Women's National Basketball Association

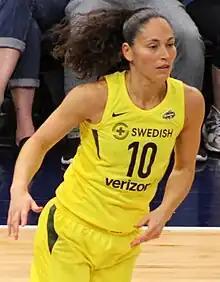
Sue Bird playing for Seattle Storm. Member of the All-Decade, Top 15, Top 20, and Top 25 teams.

On October 20, 2009, the WNBA announced that the Detroit Shock would relocate to Tulsa, Oklahoma, to become the Tulsa Shock. On November 20, 2009, the WNBA announced that the Sacramento Monarchs had folded due to lack of support from its current owners, the Maloof family, who were also the owners of the Sacramento Kings at the time. The league announced it would seek new owners to relocate the team to the San Francisco Bay Area; however, no ownership was found and a dispersal draft was held on December 14, 2009.